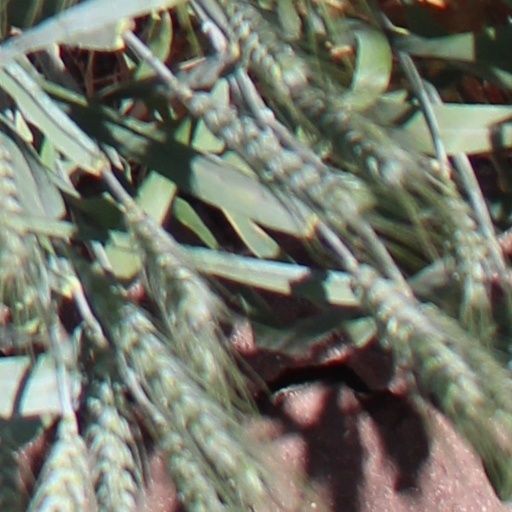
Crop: wheat